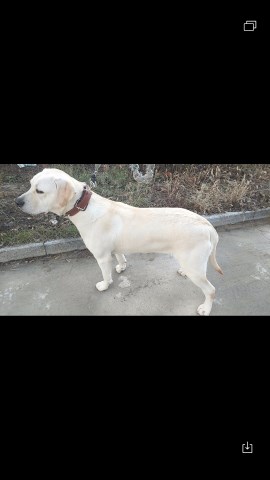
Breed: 3580-n000122-Labrador_retriever